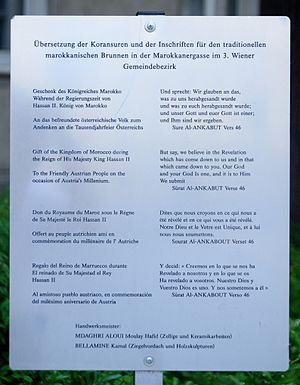
Traduction de l'inscription figurant sur la fontaine marocaine, 3e district, Vienne